Dave Strader

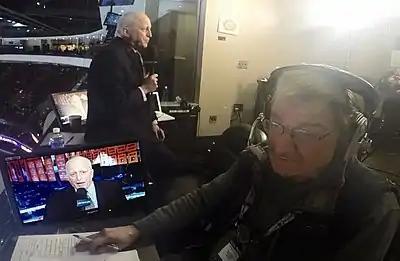
Dave Strader broadcasting NHL hockey for NHL on NBC (2015)

After long time ESPN broadcaster Tom Mees died from drowning in 1996, Strader was hired by the cable network to take the vacant play-by-play spot on "National Hockey Night" broadcasts. Strader was usually paired with Darren Pang and Brian Engblom on the network's secondary hockey broadcast team. When ABC got the NHL broadcast network contract in 2000, Strader worked for them as well. He also called NHL games for Fox in the mid-1990s, and the Stanley Cup Finals for NHL International from 1997-2015.